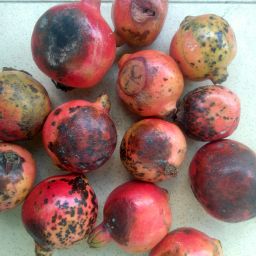
Fruit: Pomegranate
Quality: Bad